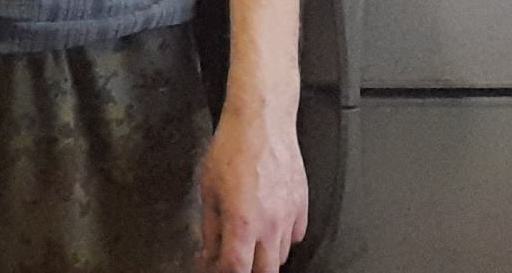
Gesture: no_gesture